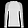
Label: Pullover